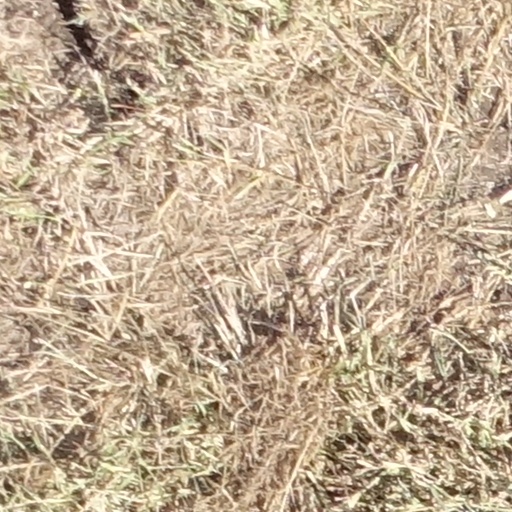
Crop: sorghum